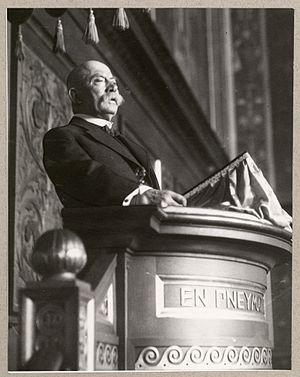
Johannes Elith Østrup, né le 27 juillet 1867 à Copenhague et mort le 5 mai 1938 dans la même ville) est un philologue et professeur danois. Professeur à l'université de Copenhague, il y a été recteur de 1934 à 1935.